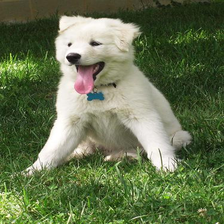
Species: dog
Breed: samoyed